HMS Montagu (1901)

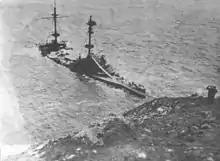

At 02:00 on 30 May, "Montagu" ran aground on Shutter Rock, suffering a gash on her starboard side. Unable to free herself from the rocks, she slowly filled with water; twenty-four hours later, her starboard engine room and all of her boiler rooms were flooded, among others. Her crew counter-flooded the port engine room to prevent her from listing further to starboard. Divers inspected the hull to determine the extent of the damage, which proved to be more serious than initially expected. The bottom of the ship also received extensive damage, including several other holes and the port propeller shaft having been torn from the hull. The starboard bilge keel was also ripped from the hull, as was the rudder. The wreck rested on a fairly even bottom, so there was hope that the ship could be refloated.